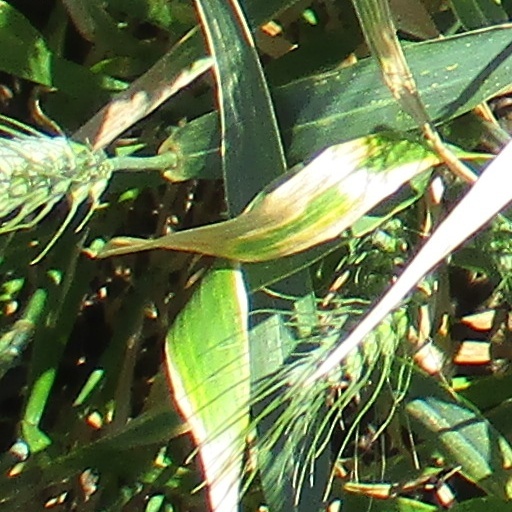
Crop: wheat